The Cat Who Went Underground

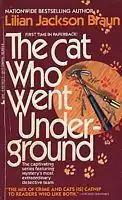
First edition (h/b)

The Cat Who Went Underground is the ninth novel in "The Cat Who" series of murder mystery novels by Lilian Jackson Braun.